Armie Hammer

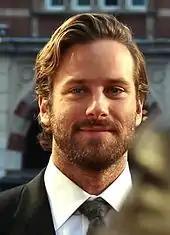
Hammer attending a screening of "Nocturnal Animals" at the 2016 BFI London Film Festival

The following year, Hammer played Sam Turner in the 2016 film "The Birth of a Nation", directed by Nate Parker. The film, which premiered in competition at the Sundance Film Festival, won both the Audience Award and Grand Jury Prize in the U.S. Dramatic Competition. In January 2016, it was revealed that since 2013, Hammer was in contact with the family of the infamous drug lord Edgar Valdez Villarreal and secured the rights to film the life story of the cartel leader. He then had a role in the ensemble of Tom Ford's psychological thriller "Nocturnal Animals", played Ord in the action film "Free Fire", which was written and directed by Ben Wheatley, and played U.S. Marine Mike Stevens, in "Mine".